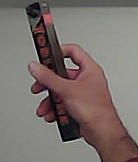
Product: toblerone_black